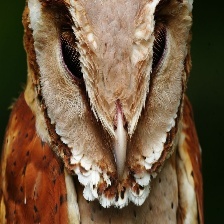
Species: ORIENTAL BAY OWL
Scientific name: PHODILUS BADIUS
ImageNet parent category: great_grey_owl